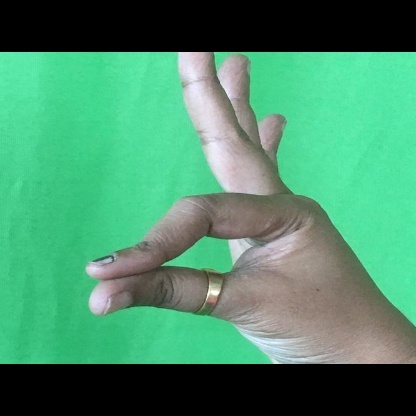
Mudra: Hamsasyam